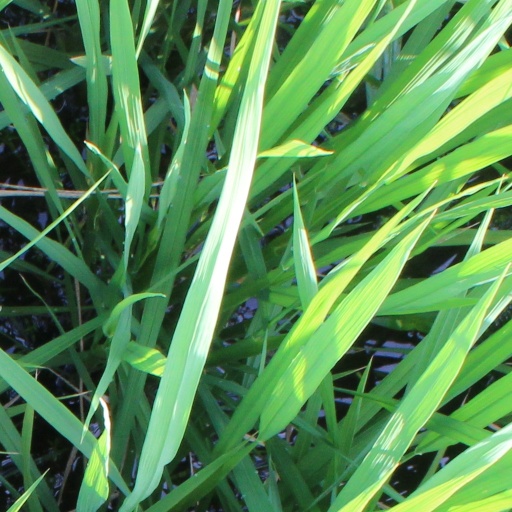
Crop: rice